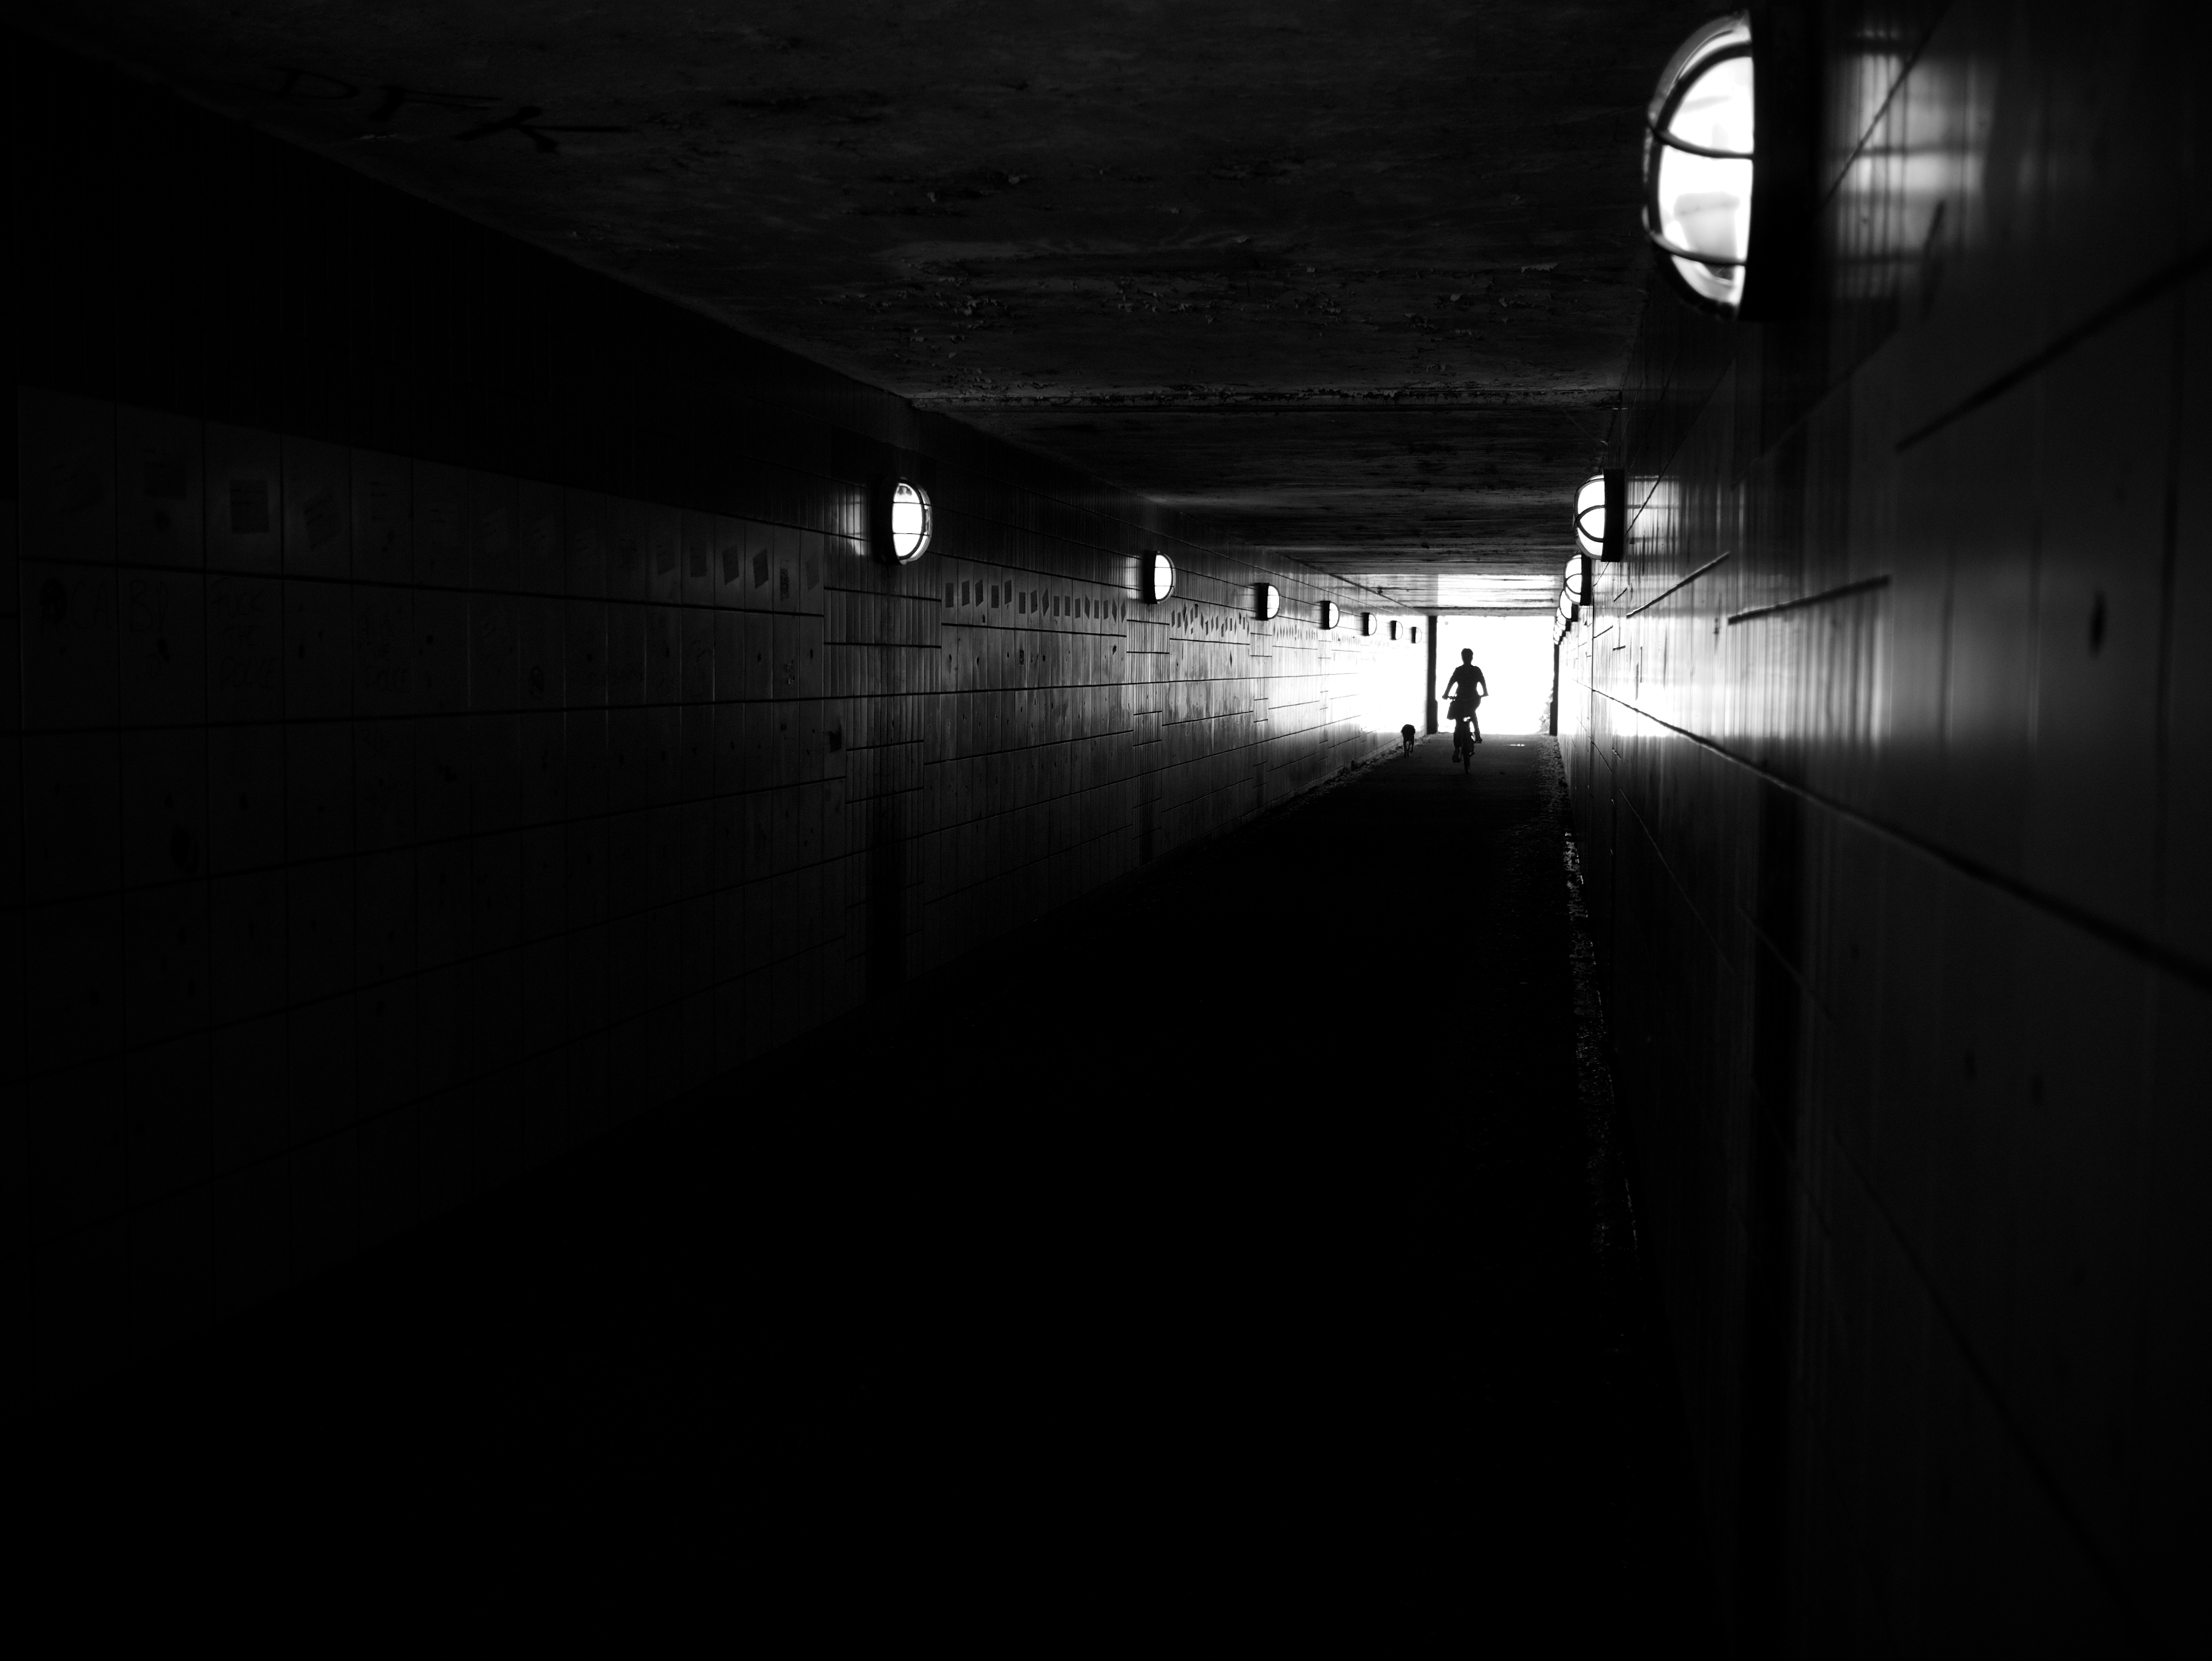
light, black and white, white, street, night, photography, tunnel, ebook, line, training, darkness, black, monochrome, lighting, streetphotography, flickr, thomas, video, infrastructure, symmetry, olympus, omd, fuji, shape, leica, monochrom, leuthard, hcb, thomasleuthard, monochrome photography